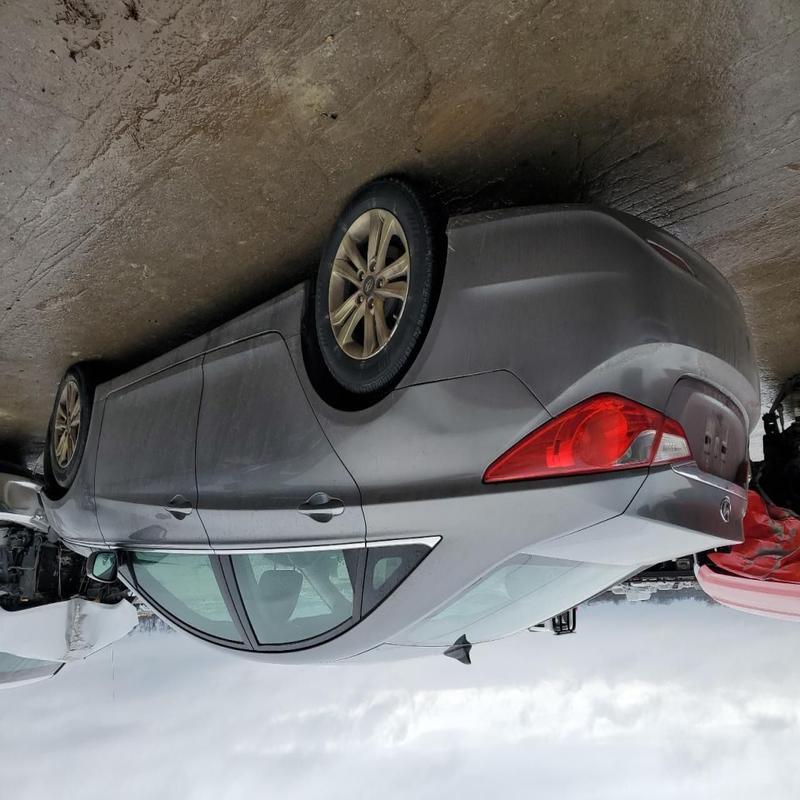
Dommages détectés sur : aile avant droite, porte avant droite, porte arrière droite, aile arrière droite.
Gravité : mineur